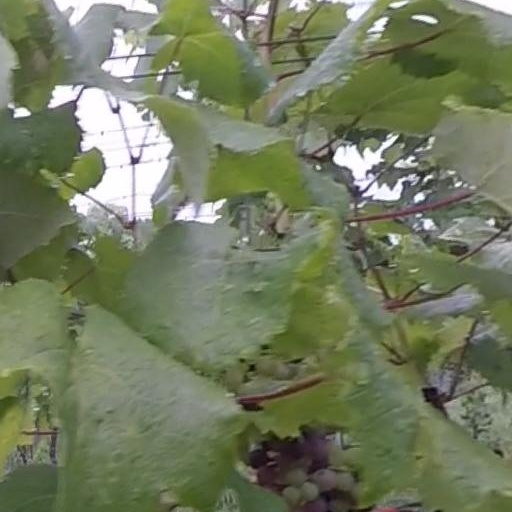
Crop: grape